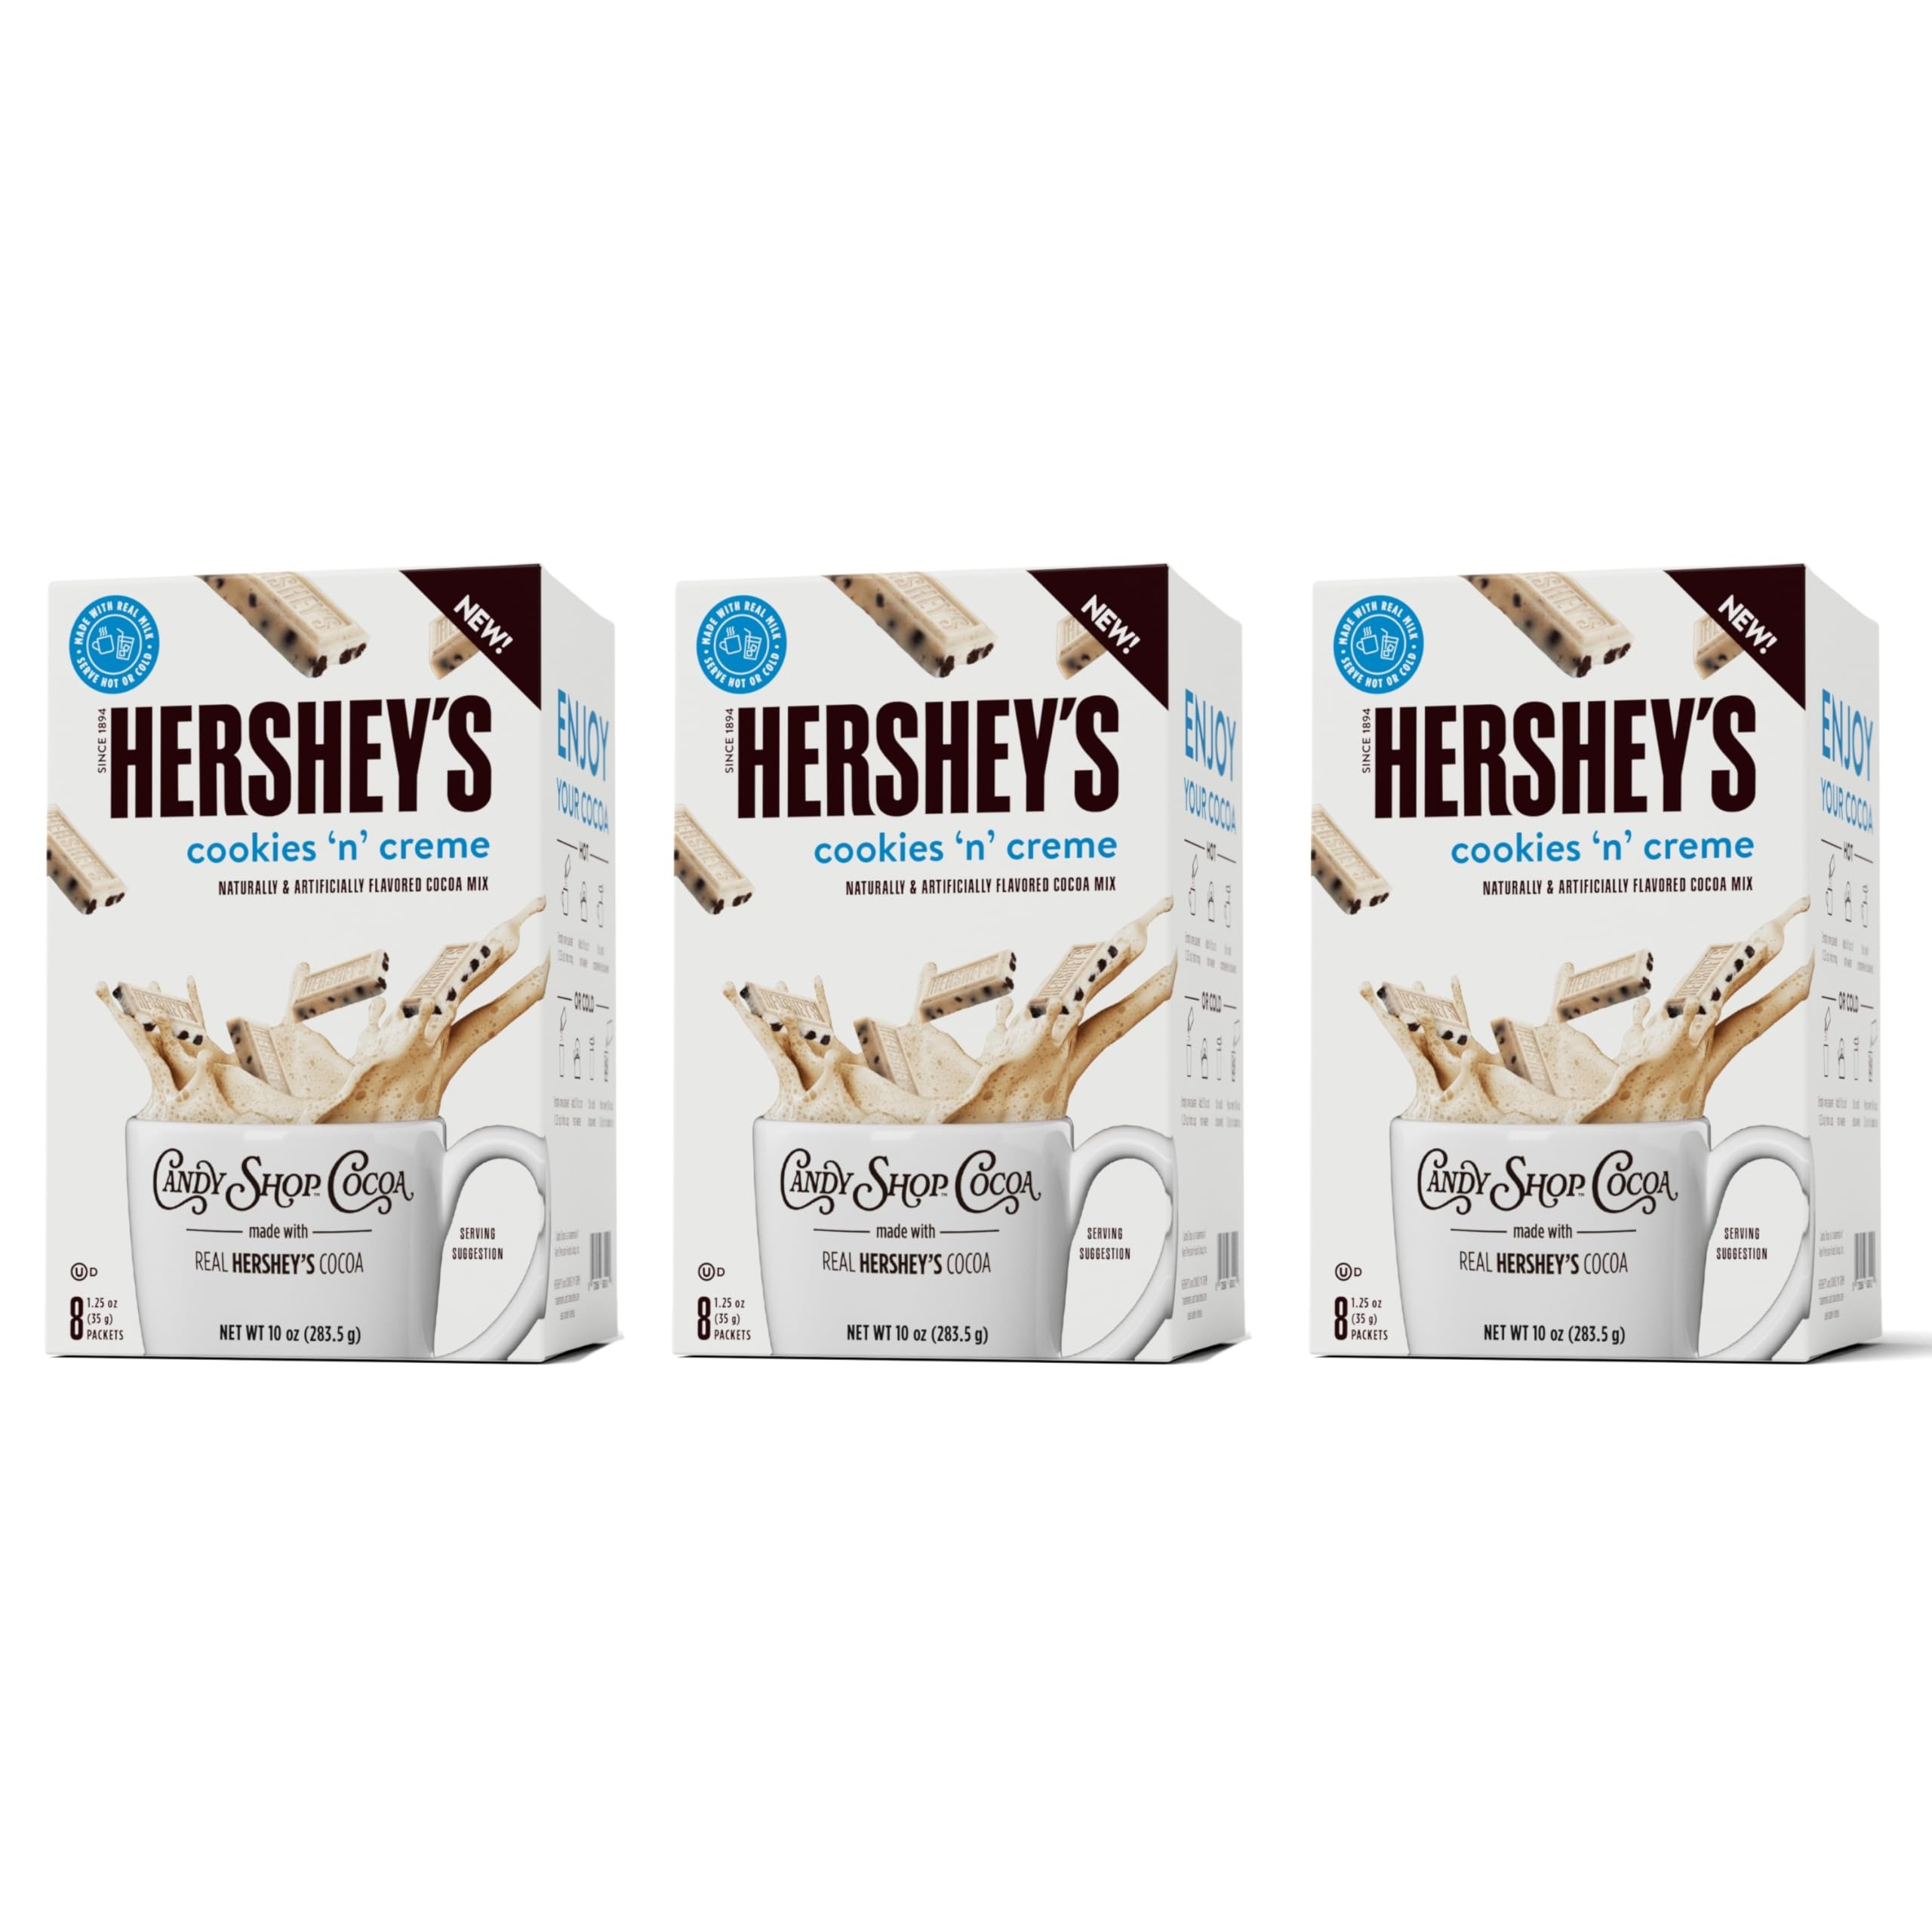
Item Name: Candy Shop Cocoa HERSHEY'S COOKIES 'N' CREME Cocoa Mix, Hot Chocolate, Make Hot or Iced Cocoa, Made With Real Milk, Gluten Free, 1.25 oz Packet (24 count)
Bullet Point 1: MADE WITH HERSHEY'S COCOA: Discover the place where velvety white chocolate meets crunchy cookie bits in a decadent cocoa blend. HERSHEY’S COOKIES 'N' CREME flavored cocoa will leave you craving for more with every comforting sip.
Bullet Point 2: FORMULATED WITH REAL MILK: Made with milk, leaving you with only one task. Just add hot water and watch Candy Shop Cocoa instantly dissolve into a rich and creamy cocoa treat!
Bullet Point 3: NO ARTIFICIAL SWEETENERS OR COLORS: Candy Shop Cocoa is made with no artificial sweeteners or artificial colors.
Bullet Point 4: GLUTEN FREE & KOSHER DAIRY CERTIFIED: Sip with confidence! Candy Shop Cocoa is made with quality, gluten free ingredients and is kosher dairy certified.
Bullet Point 5: ENJOY HOT OR COLD: Candy Shop Cocoa is a perfect treat all year round! Whether you're looking to warm up on a cold day or cool down on a warm day, make Candy Shop Cocoa your go-to, any time, any way!
Bullet Point 6: PACKAGE: This product contains 24, 1.25 oz packets.
Value: 30.0
Unit: Ounce

Price: 8.88